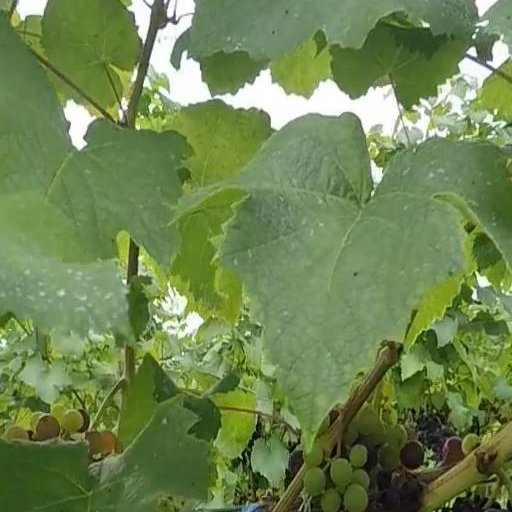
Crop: grape